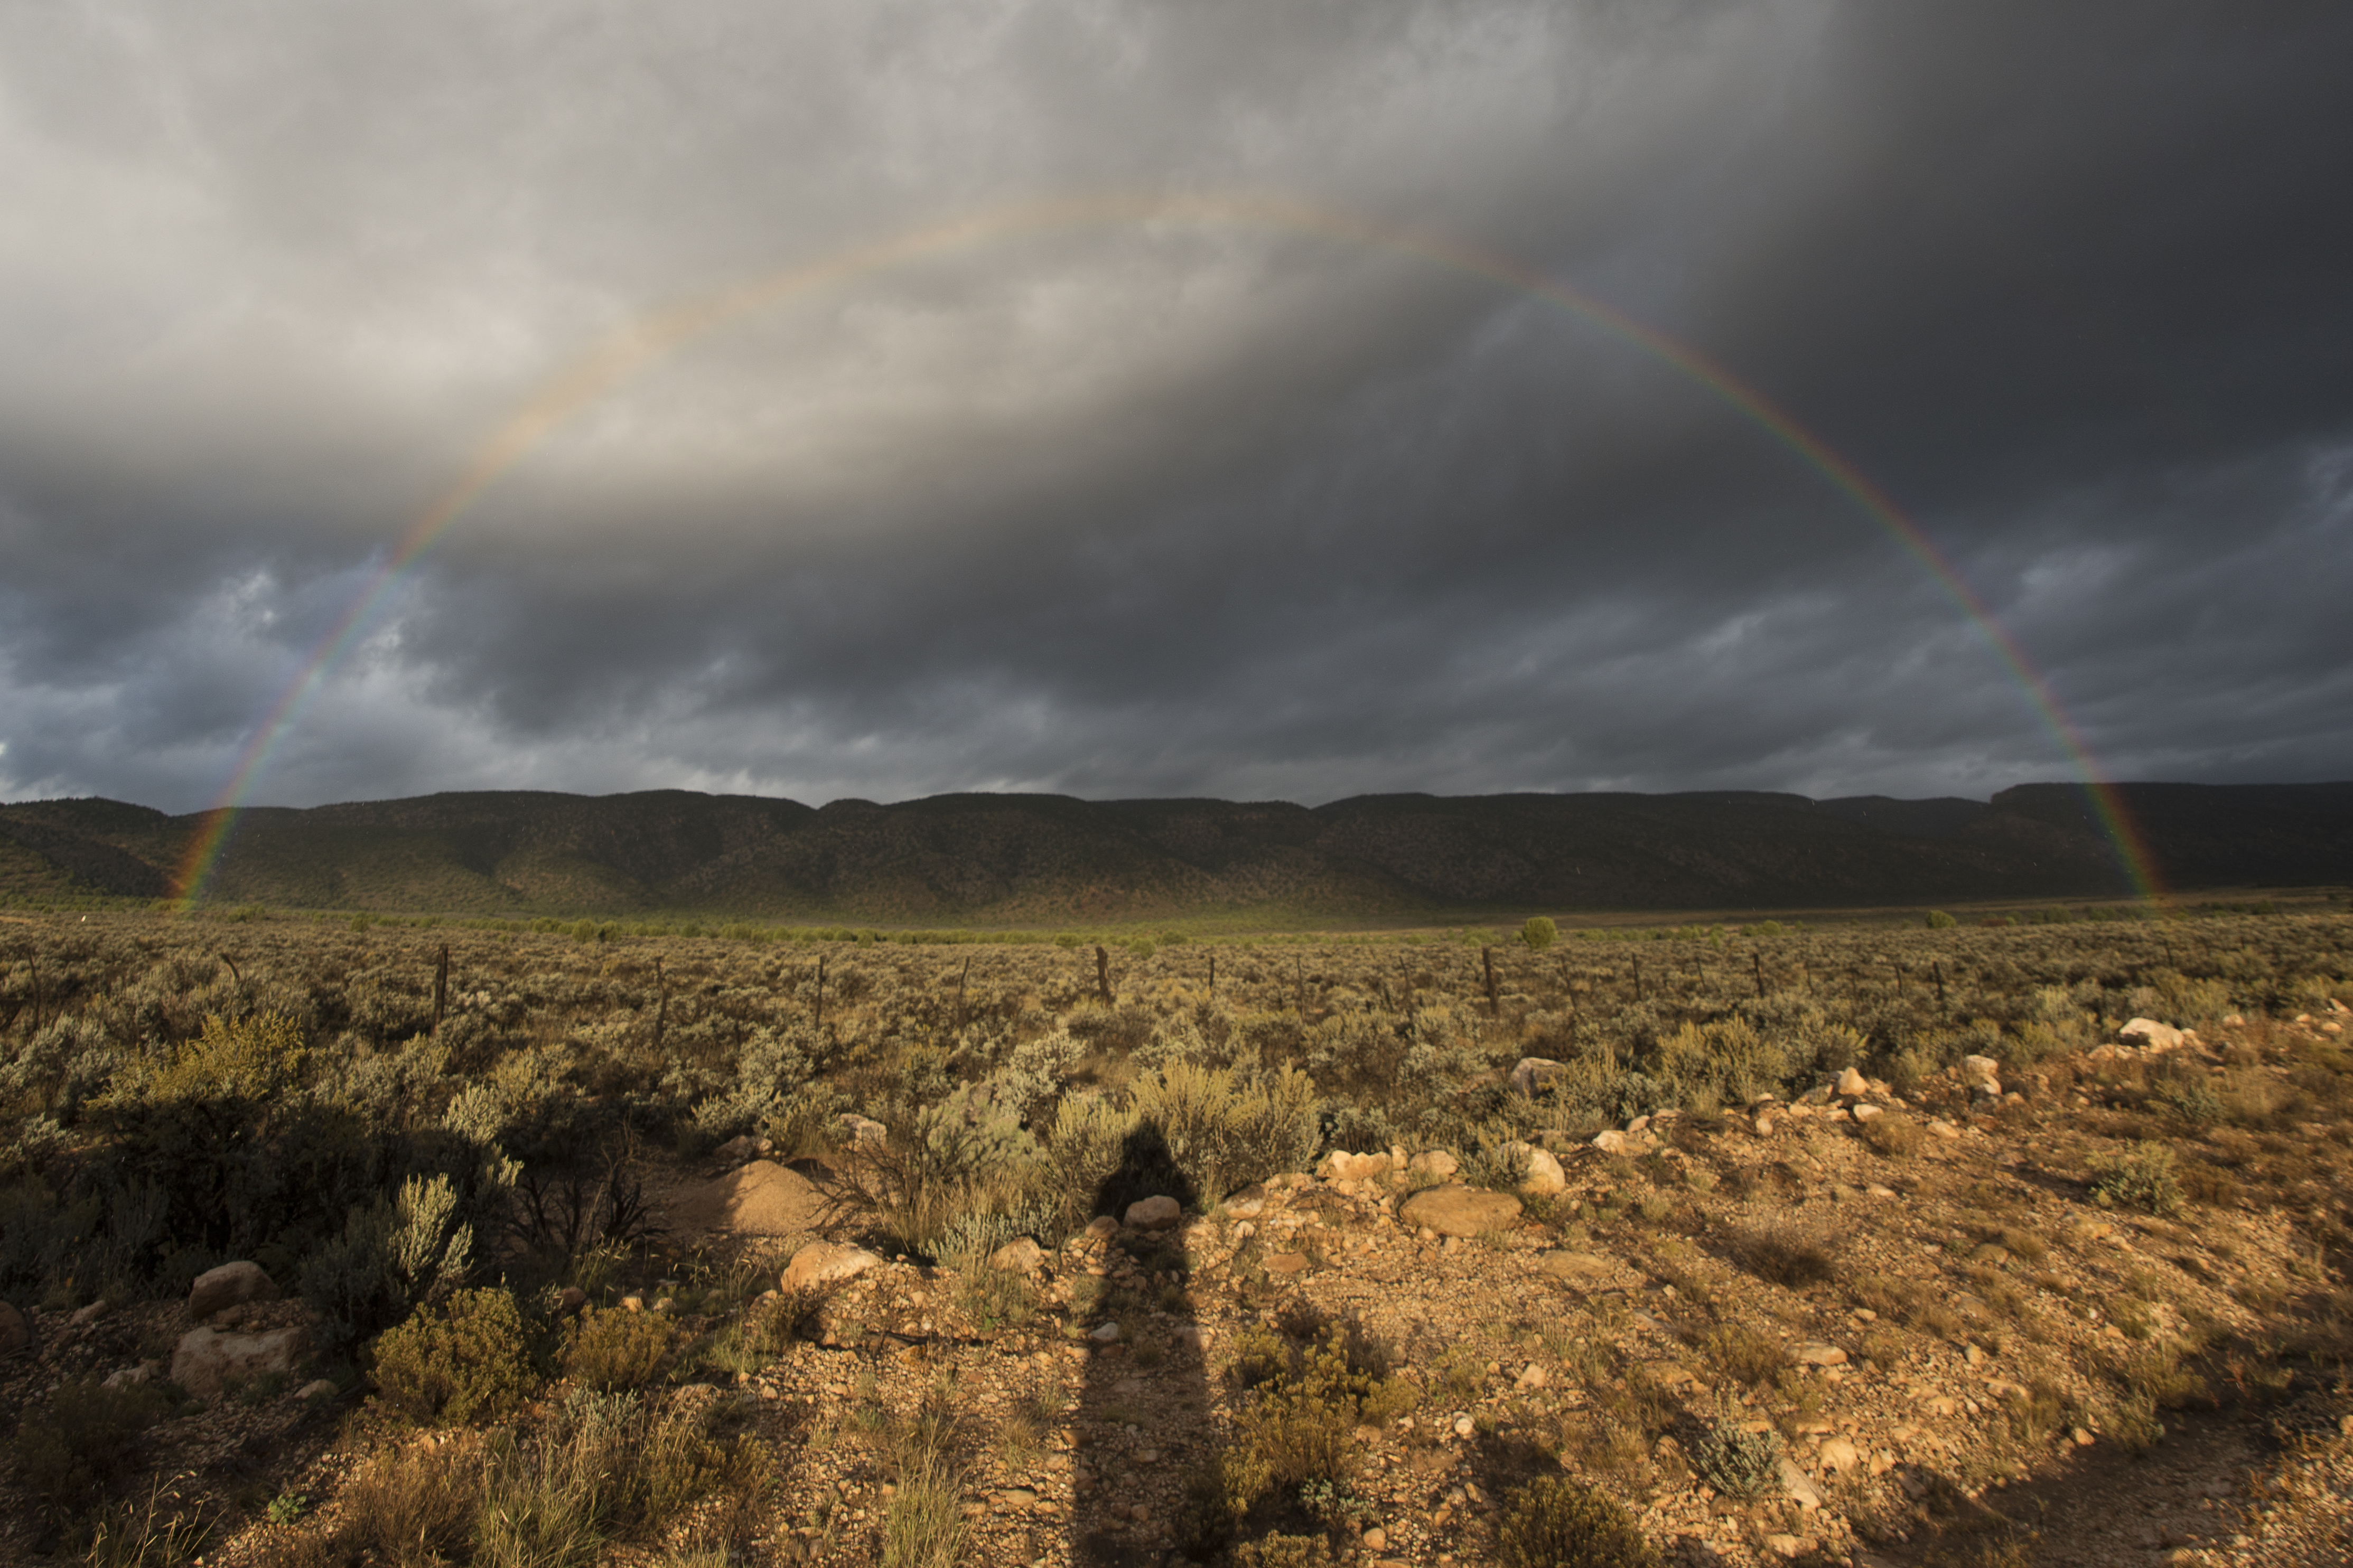
landscape, nature, horizon, cloud, sky, field, prairie, sunlight, hill, wind, weather, soil, plain, rainbow, plateau, nikond800e, rokinon12mmf28, rural area, meteorological phenomenon, darthvadershadow